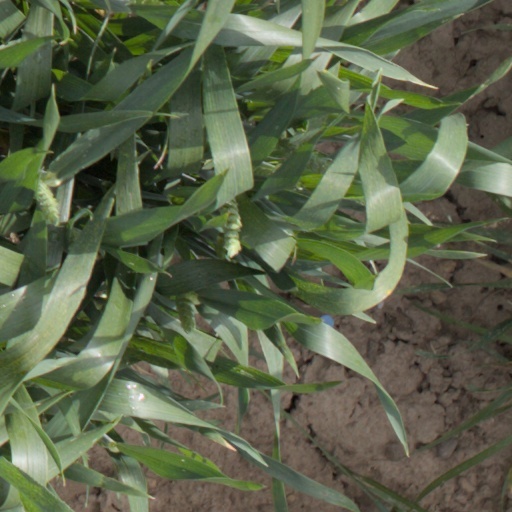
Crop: wheat